History of cheesemaking in Wisconsin

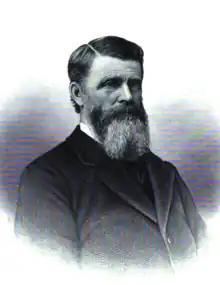
Chester Hazen is regarded as the first cheese factory proprietor in Wisconsin.

Dairy farming was uncommon in Wisconsin's early years. Farmers preferred to plant other crops, primarily wheat. Cows were generally tended to by women on farmsteads, who in turn made cheese and butter from the milk. Early larger-scale cheesemaking operations began in the late 1830s, primarily as agricultural cooperatives involving neighboring families. The first documented cheesemaking cooperative in Wisconsin was opened by A. Pickett in 1841 and operated from his home near Lake Mills. Selling Wisconsin-made cheese outside the state's borders was difficult in these early years, with buyers typically preferring cheese produced in New York. These sales were typically handled by the factory and a cheese dealer. This led to the creation of dairy boards, which acted as a place for cheese buyers and sellers to meet, and call boards, which allowed cheese buyers to bid on available product.